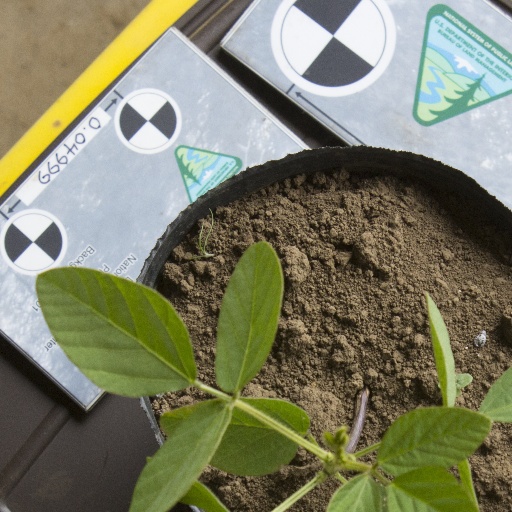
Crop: soybean